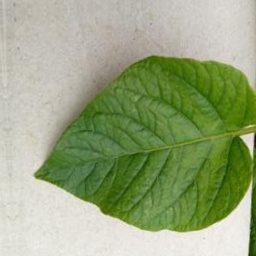
Etiqueta: Sana